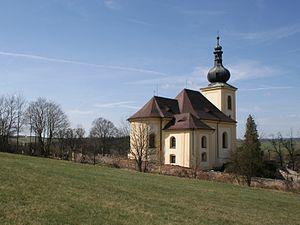
Nečtiny est une commune du district de Plzeň-Nord, dans la région de Plzeň, en République tchèque. Sa population s'élevait à 632 habitants en 2019.